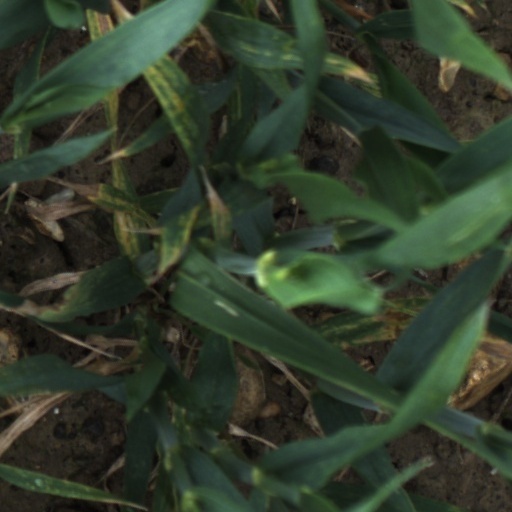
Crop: wheat